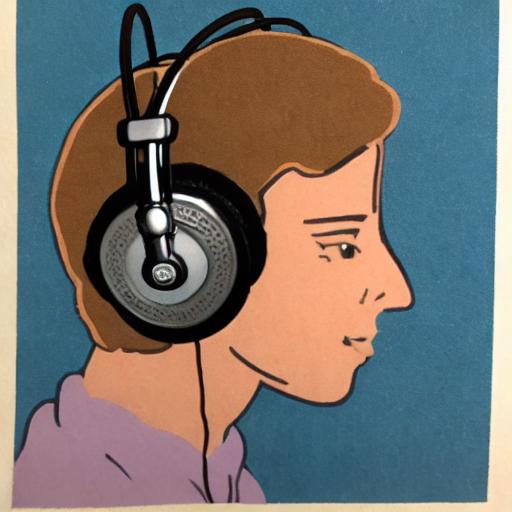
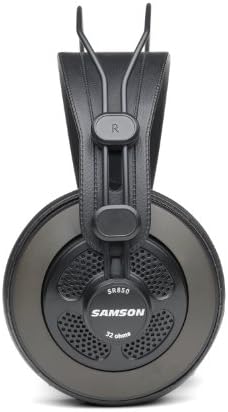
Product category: headphones
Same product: no